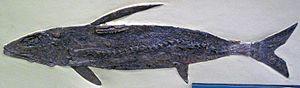
Apsopelix est un genre éteint de poissons d’eau douce de l’ordre des Crossognathiformes. Il a vécu lors du Crétacé supérieur. Son espèce type est Apsopelix sauriformis.